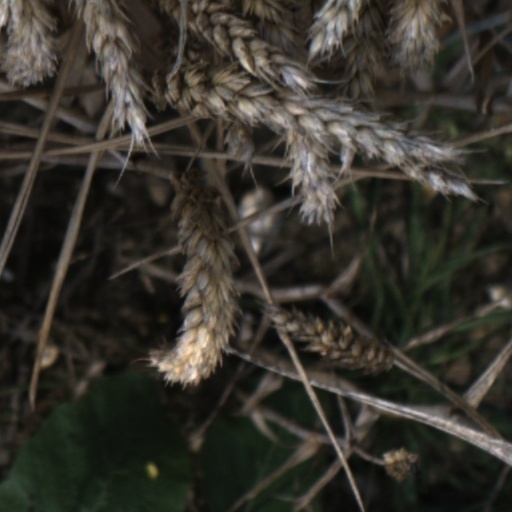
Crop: wheat